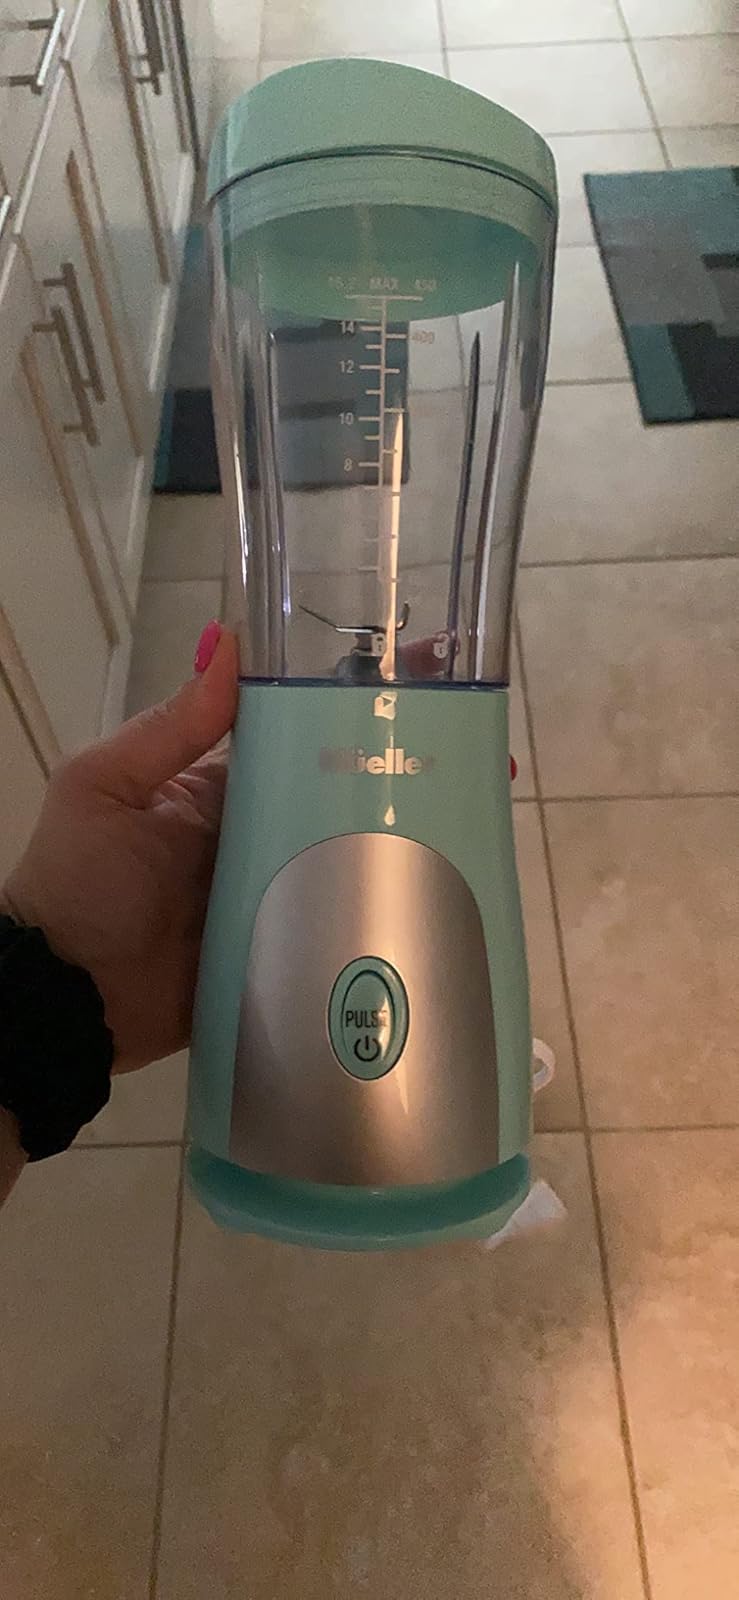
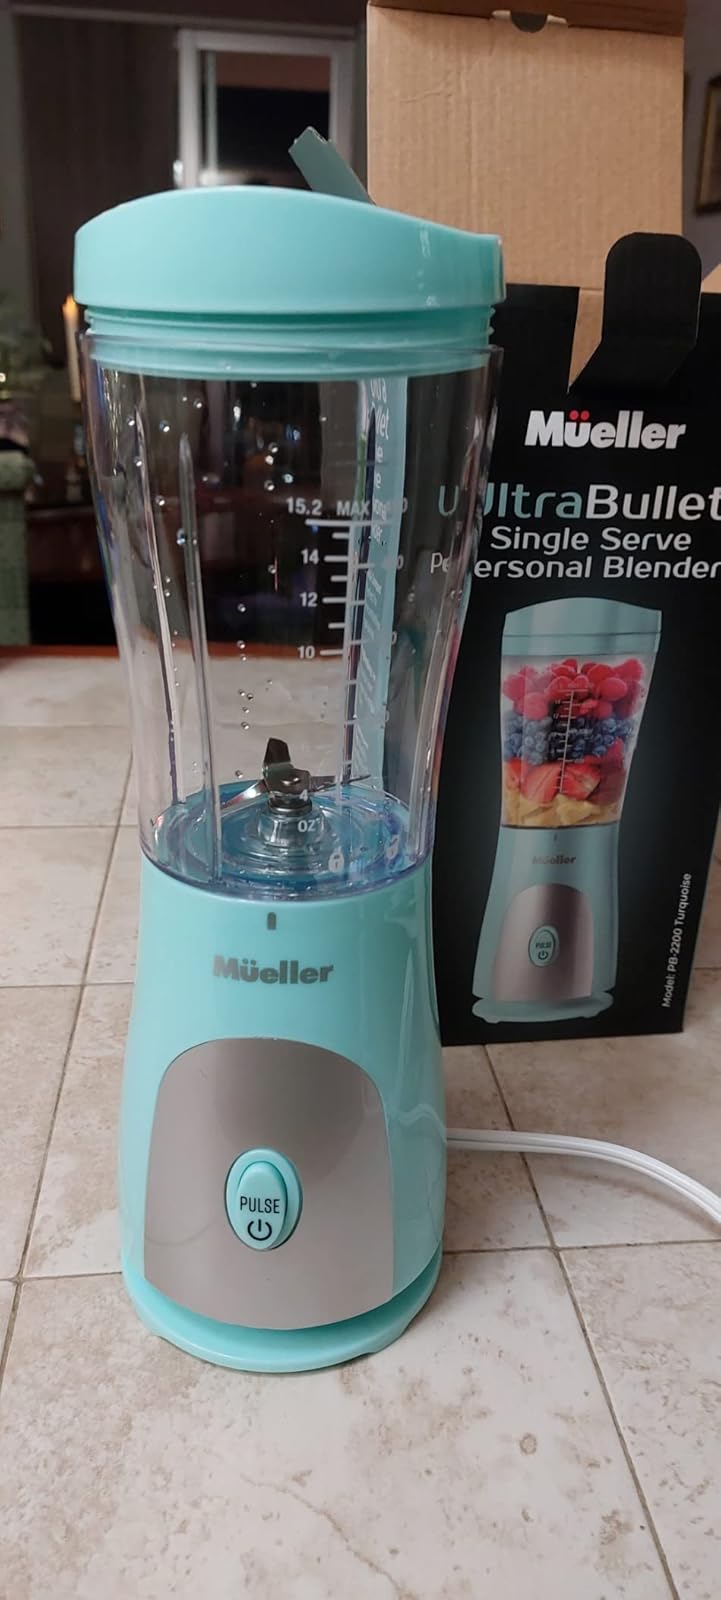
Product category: items_blender
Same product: yes